Political corruption

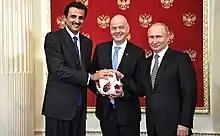
Russia handing over the symbolic relay baton for the hosting rights of the 2022 FIFA World Cup to Qatar in June 2018

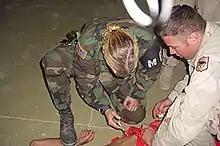
US Military Police officer restraining and sedating prisoner while a soldier holds him down

If the highest echelons of the governments take advantage of corruption or embezzlement from the state's treasury, it is sometimes referred to the neologism "kleptocracy". Members of the government can take advantage of the natural resources (e.g., diamonds and oil in a few prominent cases) or state-owned productive industries. A number of corrupt governments have enriched themselves via foreign aid. Indeed, there is a positive correlation between aid flows and high levels of corruption within recipient countries.